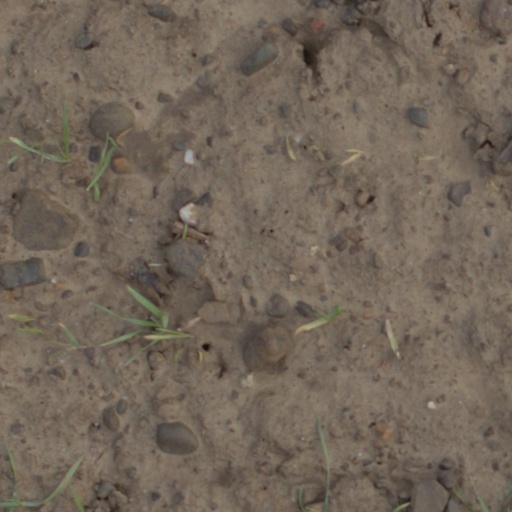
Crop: wheat